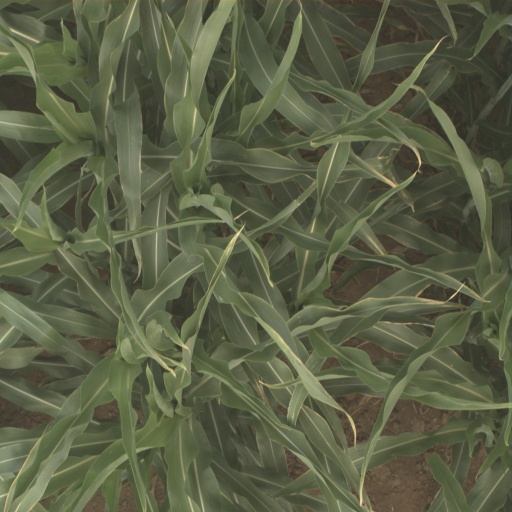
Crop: sorghum